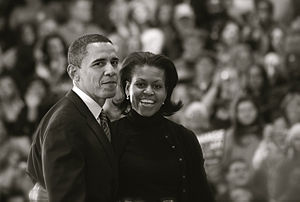
Barack Obama / Familie og privatliv
Barack Obama sammen med sin kone Michelle Obama.
Barack Hussein Obama II er en amerikansk politiker, der var USA's 44. præsident. Han er den første afroamerikanske præsident i USA's historie.